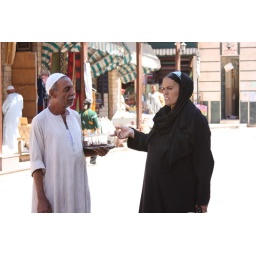
This woman and man were really annimated in their conversation in the middle of a street in the market in Aswan, Egypt